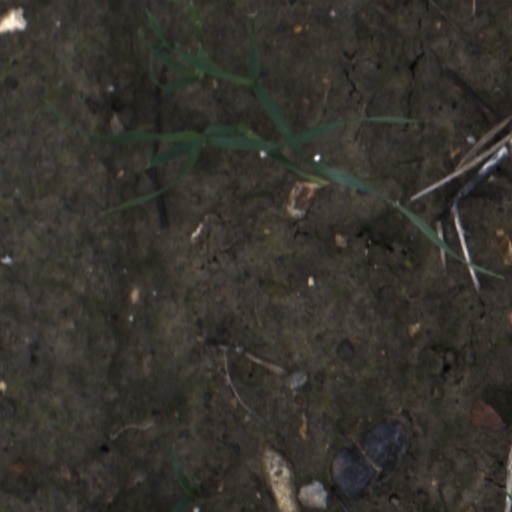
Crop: wheat